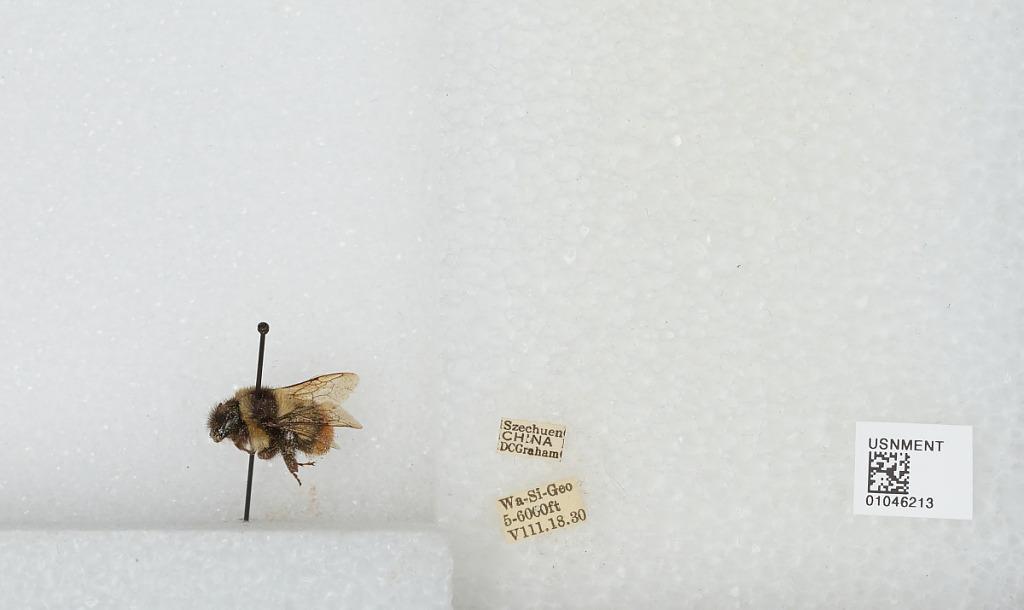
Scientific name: Bombus sp.
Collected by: D. Graham
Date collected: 1930-8-18
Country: China
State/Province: Sichuan
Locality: Wa-Si-Geo